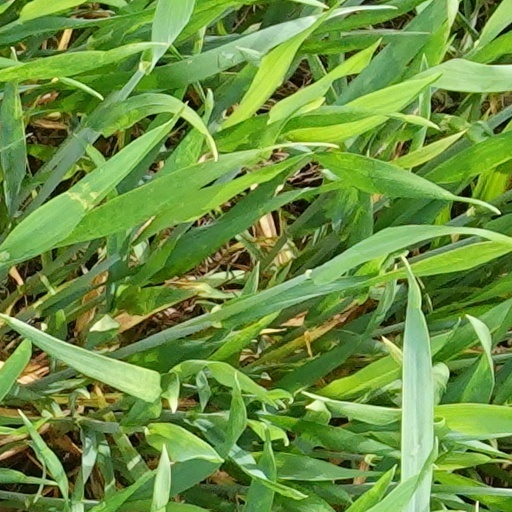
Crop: wheat